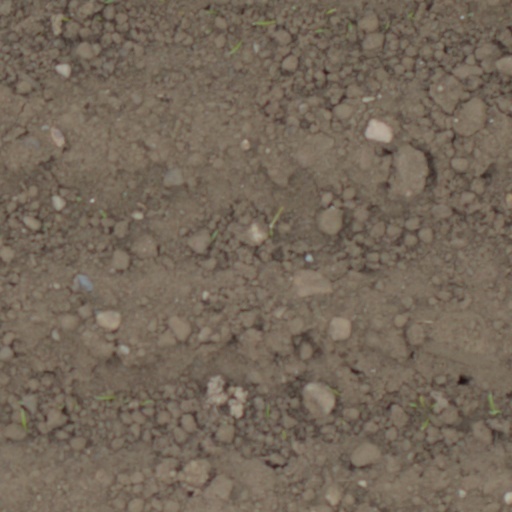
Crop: wheat